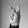
ASL letter: K